Bom Gillies

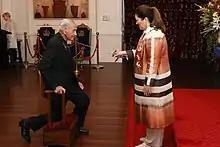

Gillies was awarded an Italy Star, Africa Star, New Zealand War Service Medal and a War Medal 1939-1945.